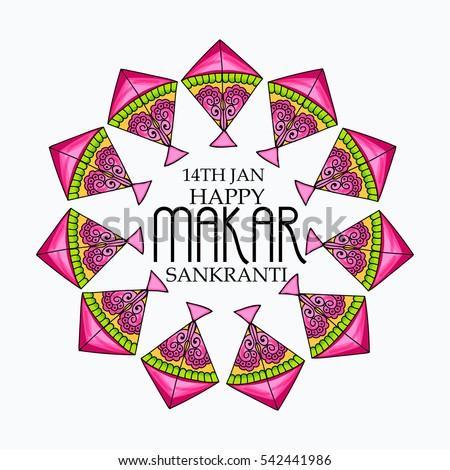
vector illustration of a banner for holiday with colorful kites .